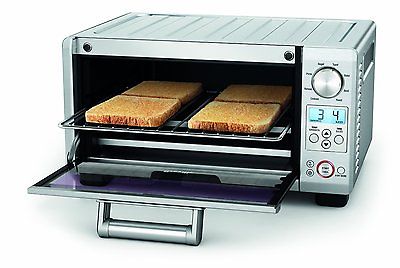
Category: toaster